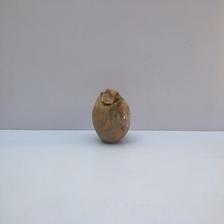
Size: Spoiled